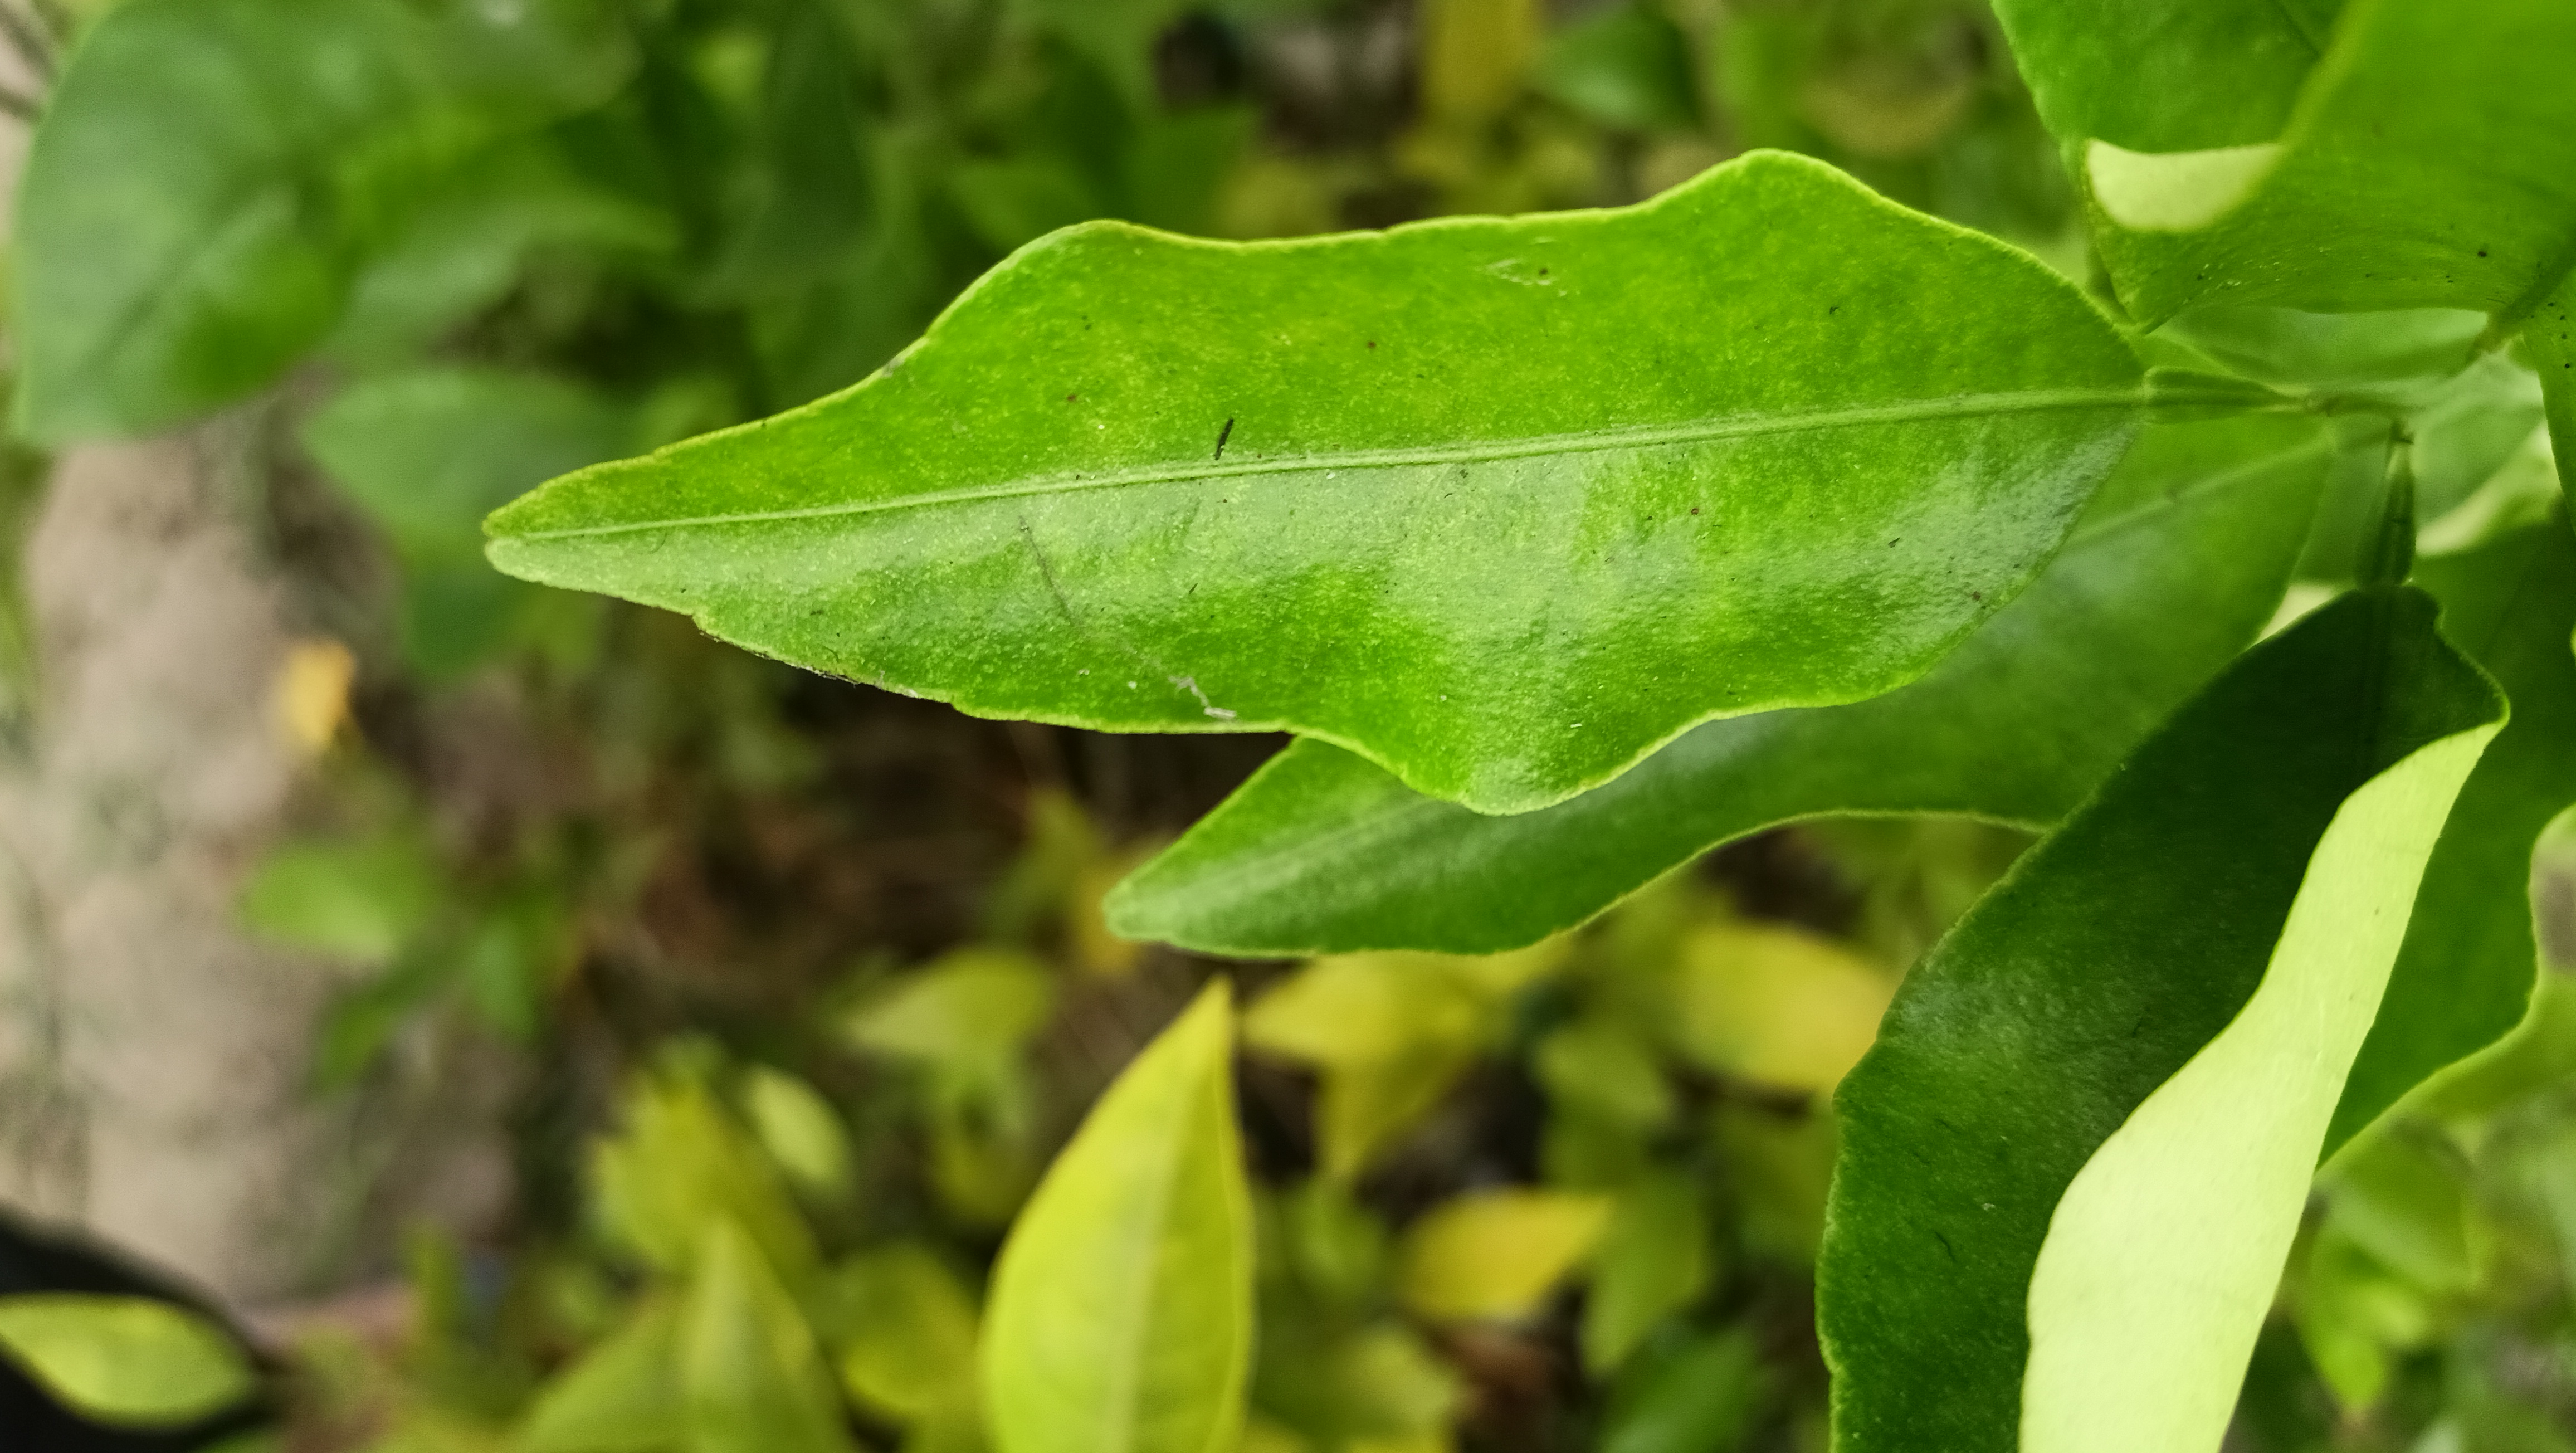
Mandarin leaf variety: Darjeling